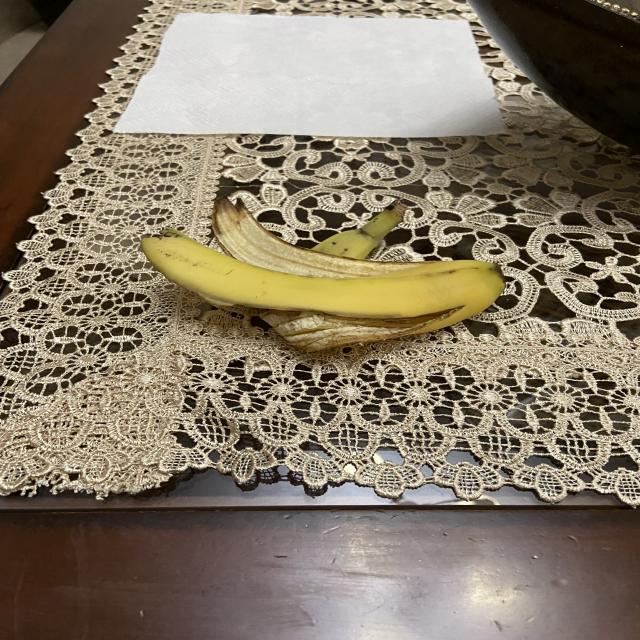
Label: bananas